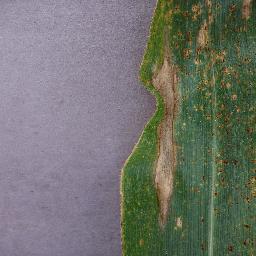
Label: Corn_(Maize)___Northern_Leaf_Blight